79th Street Boat Basin

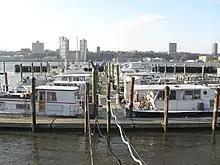
Seen from the Hudson River Greenway

By 1921, Riverside Park had deteriorated to an expanse of mud. Barbed-wire fences cut the citizens off from the waterfront. In the early 1920s, the architecture firm of McKim, Mead and White had submitted a proposal with an elevated traffic circle, covering the railroad tracks beneath. The traffic circle was partially built, and portions of a highway were also under construction on Manhattan's West Side. This drew the attention of citizens and politicians to this neglected area.